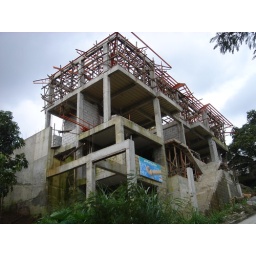
My house on the hill in Antipolo.